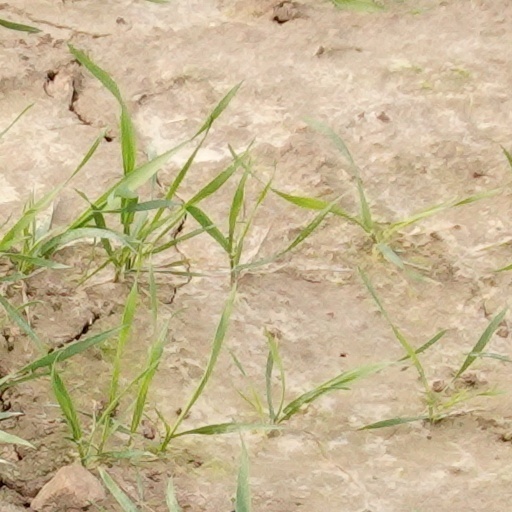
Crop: wheat